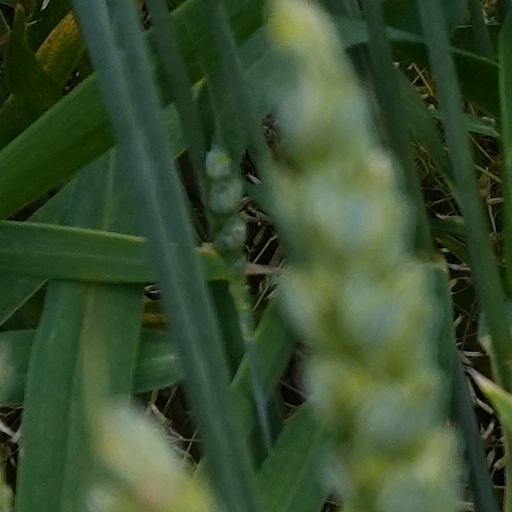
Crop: wheat